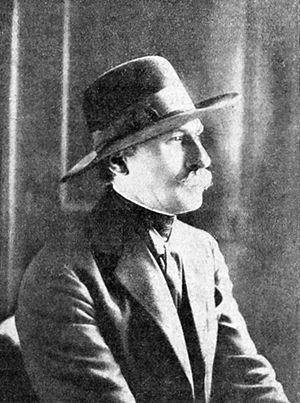
Paul Fort, (1872-1960), est un poète et dramaturge français. Čeština: Paul Fort (1872-1960) byl francouzský básník a dramatik.
Villeneuve-en-Retz est, depuis le 1ᵉʳ janvier 2016, une commune nouvelle française née de la fusion des communes de Bourgneuf-en-Retz et Fresnay-en-Retz dans le département de Loire-Atlantique, en région Pays-de-la-Loire.
Le département des Yvelines est une terre de tradition culturelle et littéraire. Dans les Yvelines, ce sont près de 800 associations, bénévoles, professionnels et collectivités territoriales qui œuvrent ensemble pour le développement culturel.
Bourgneuf-en-Retz est une ancienne commune de l'Ouest de la France, située dans le département de la Loire-Atlantique, en région Pays de la Loire, devenue le 1ᵉʳ janvier 2016, une commune déléguée de la commune nouvelle de Villeneuve-en-Retz.